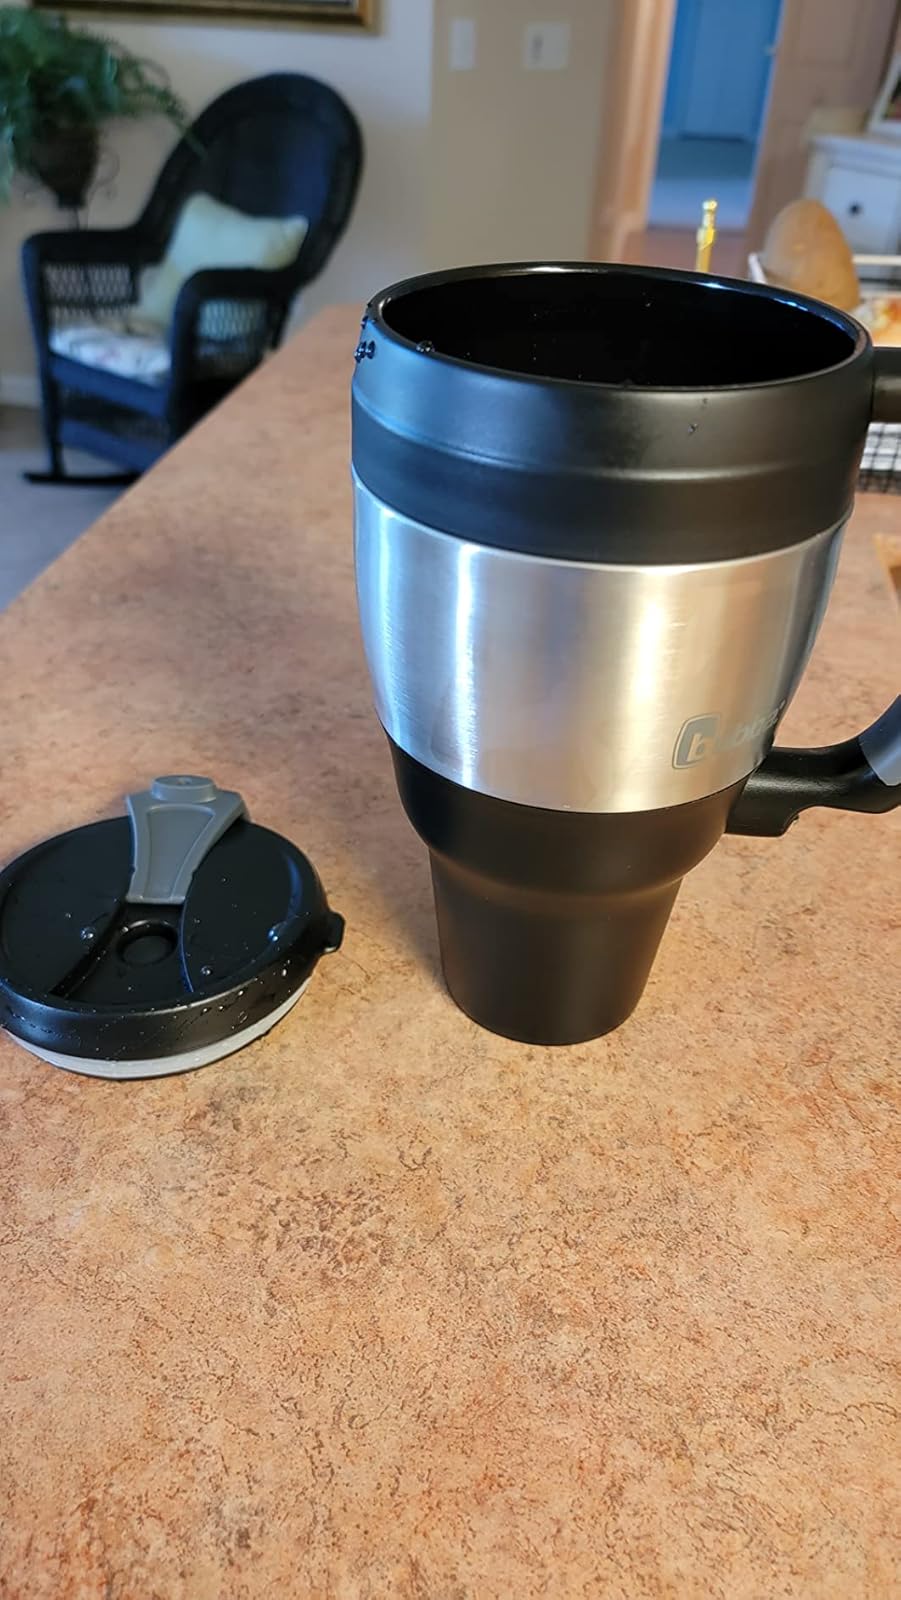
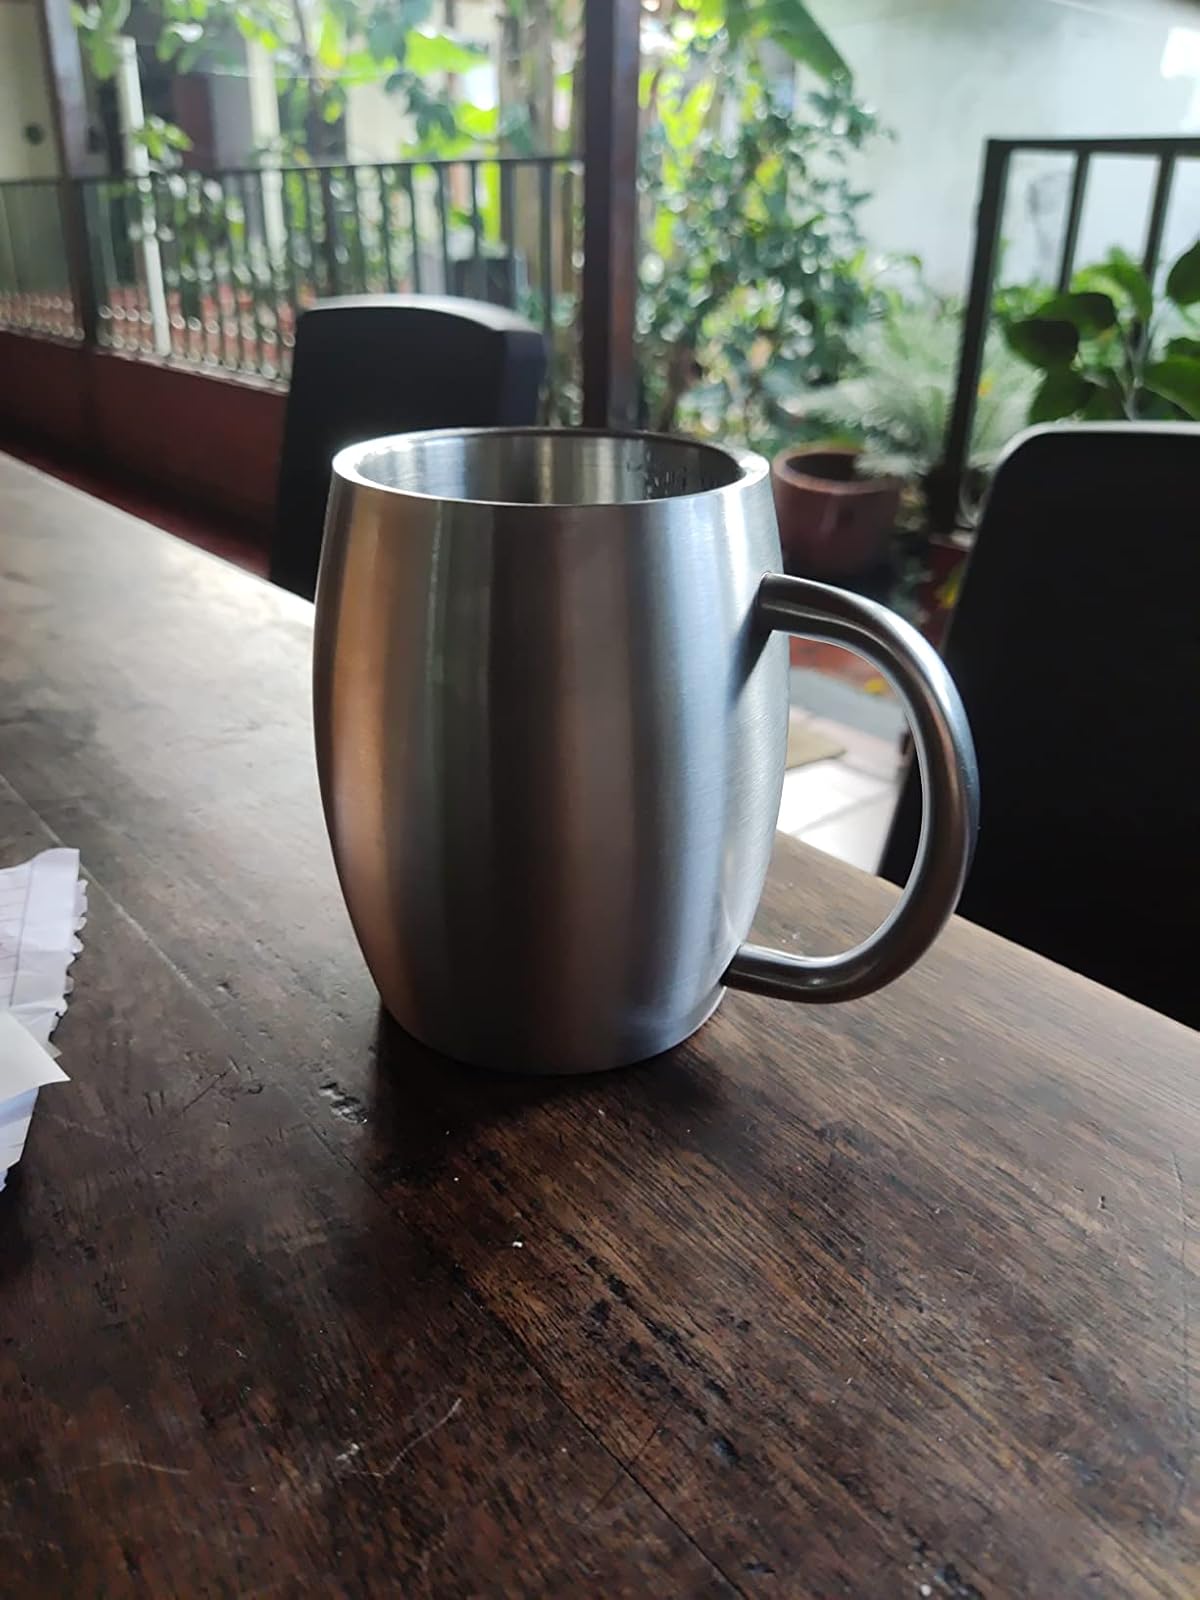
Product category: items_mug
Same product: no